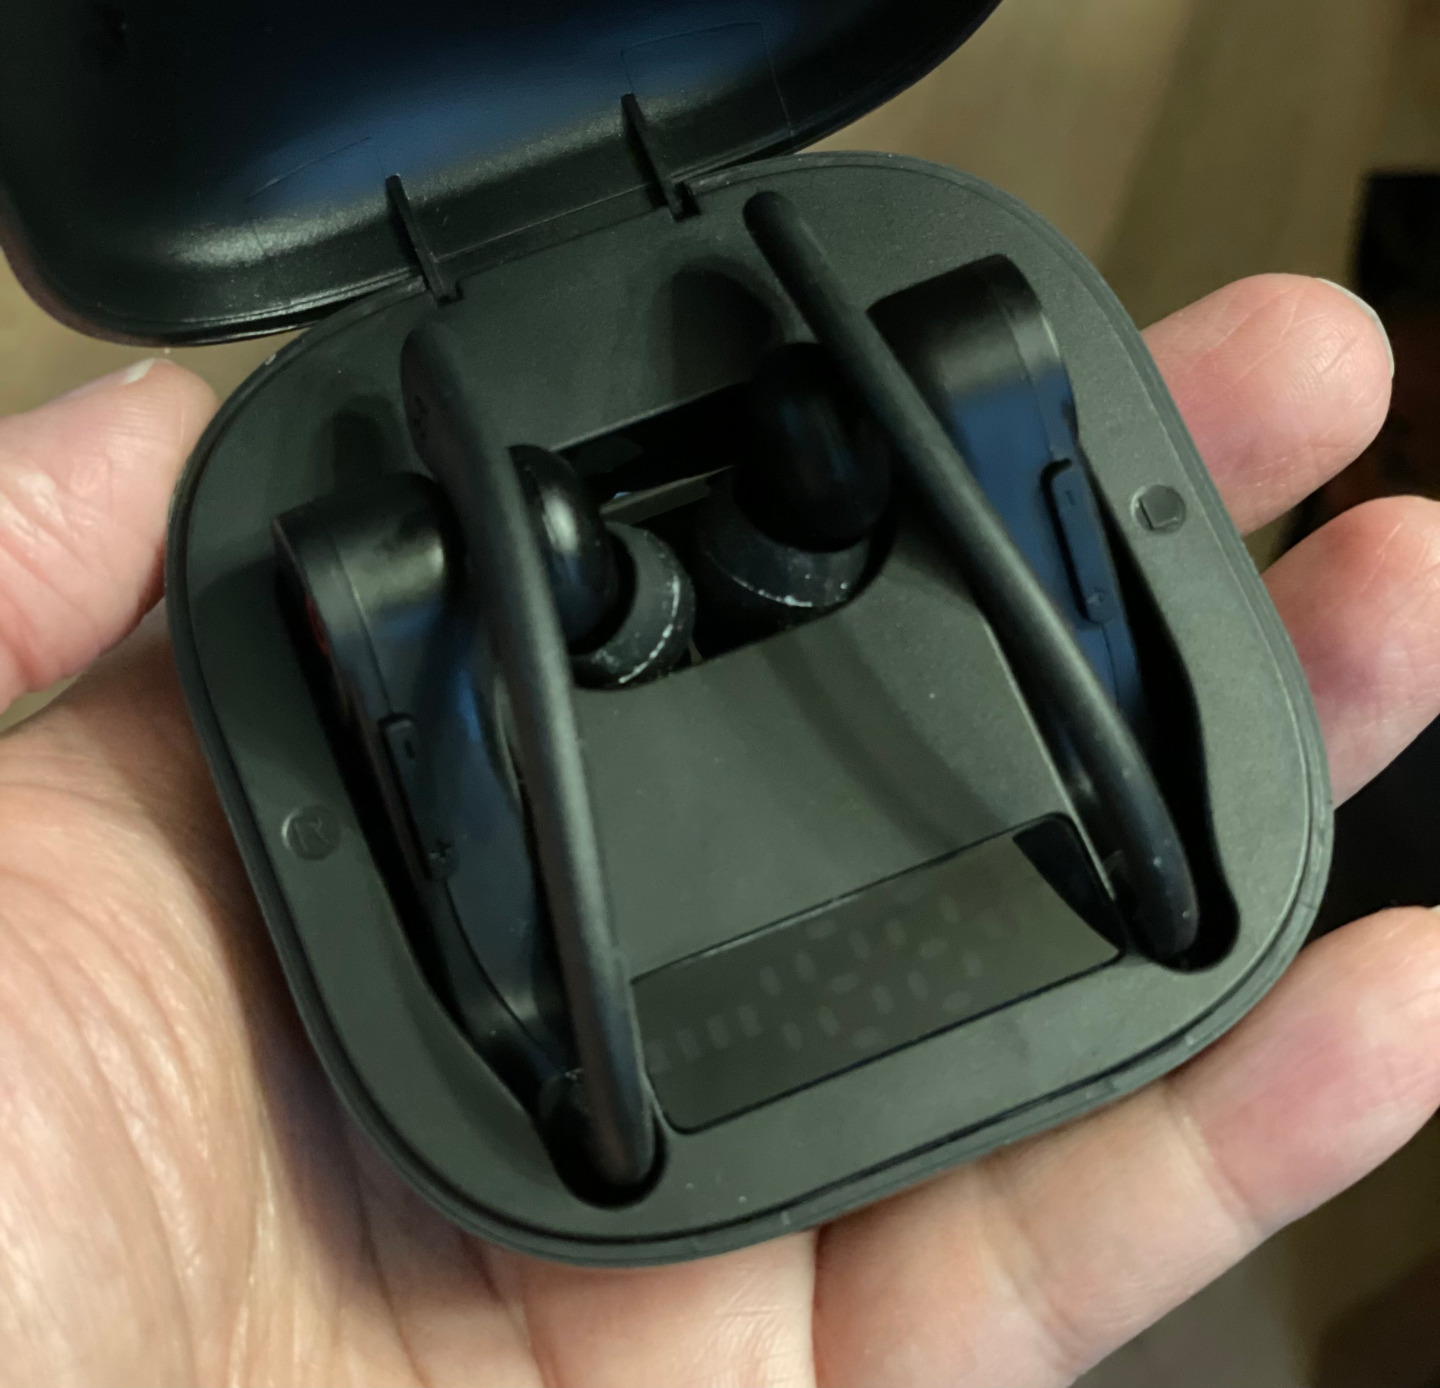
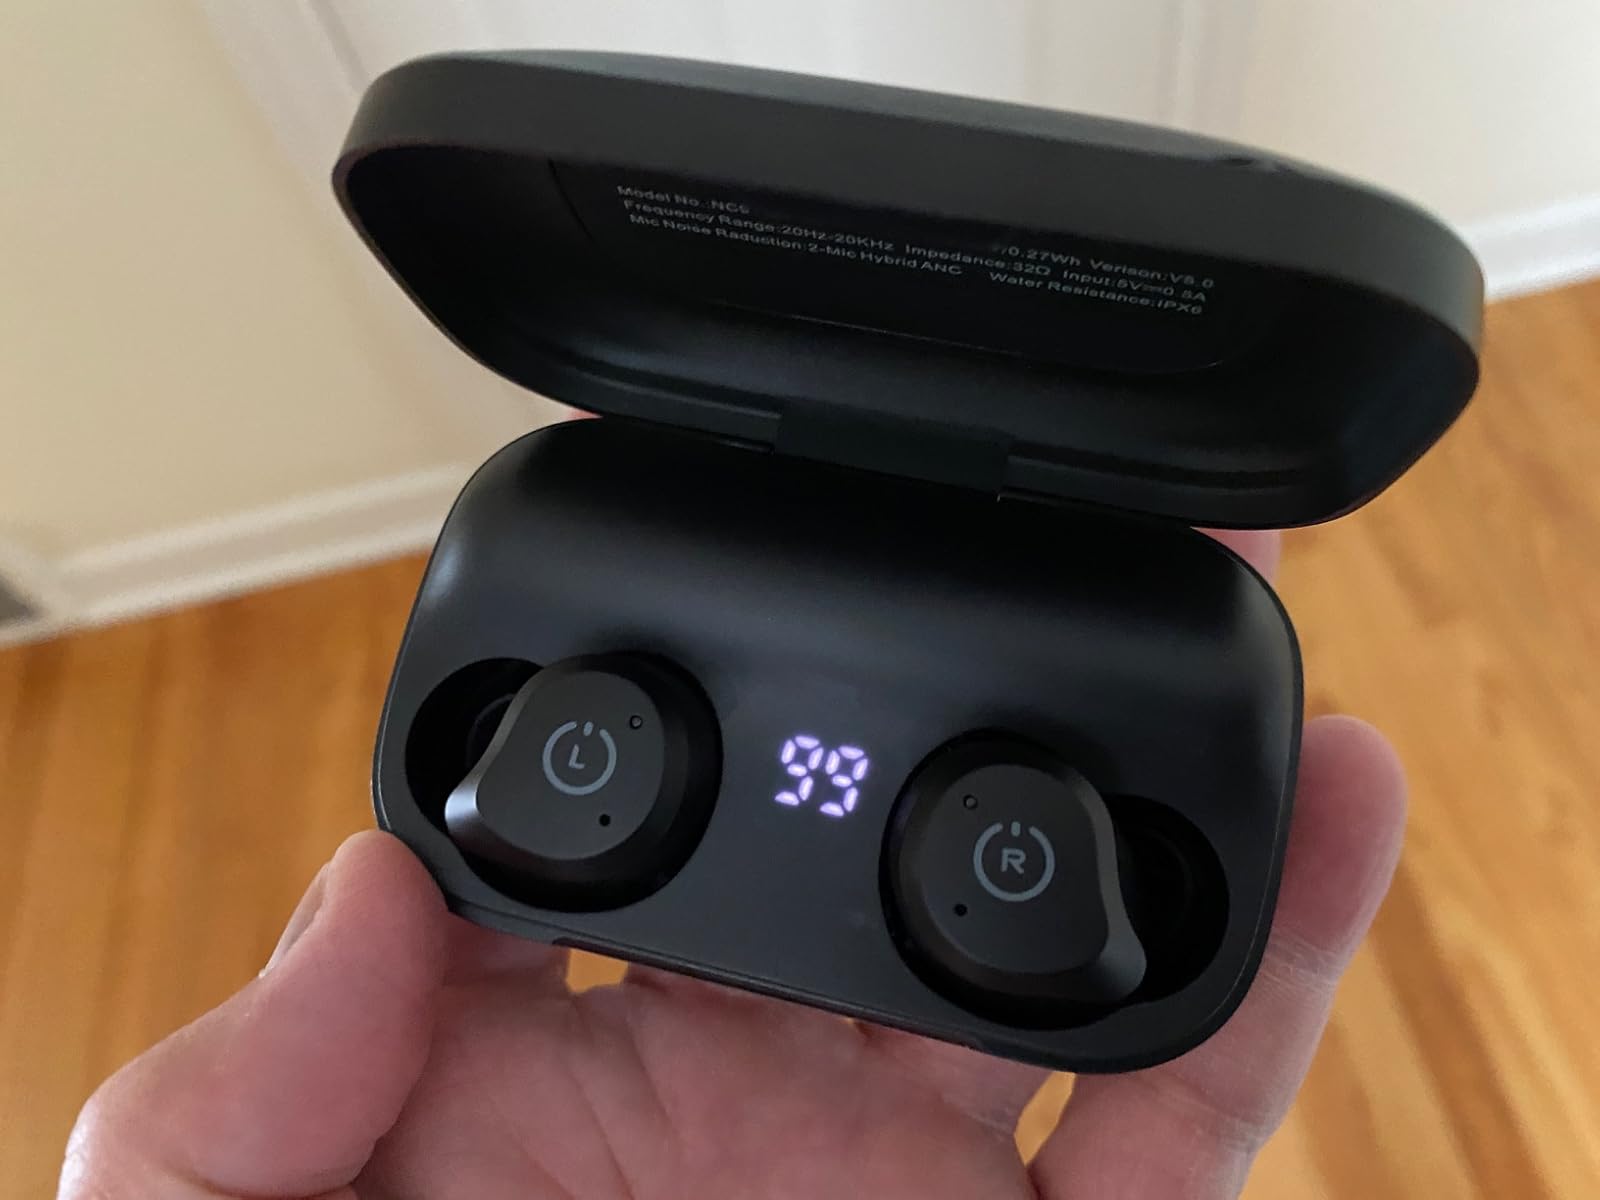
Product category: earbuds
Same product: no